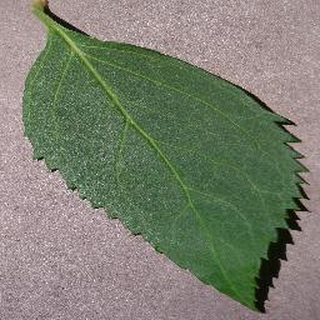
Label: healthy_cherry